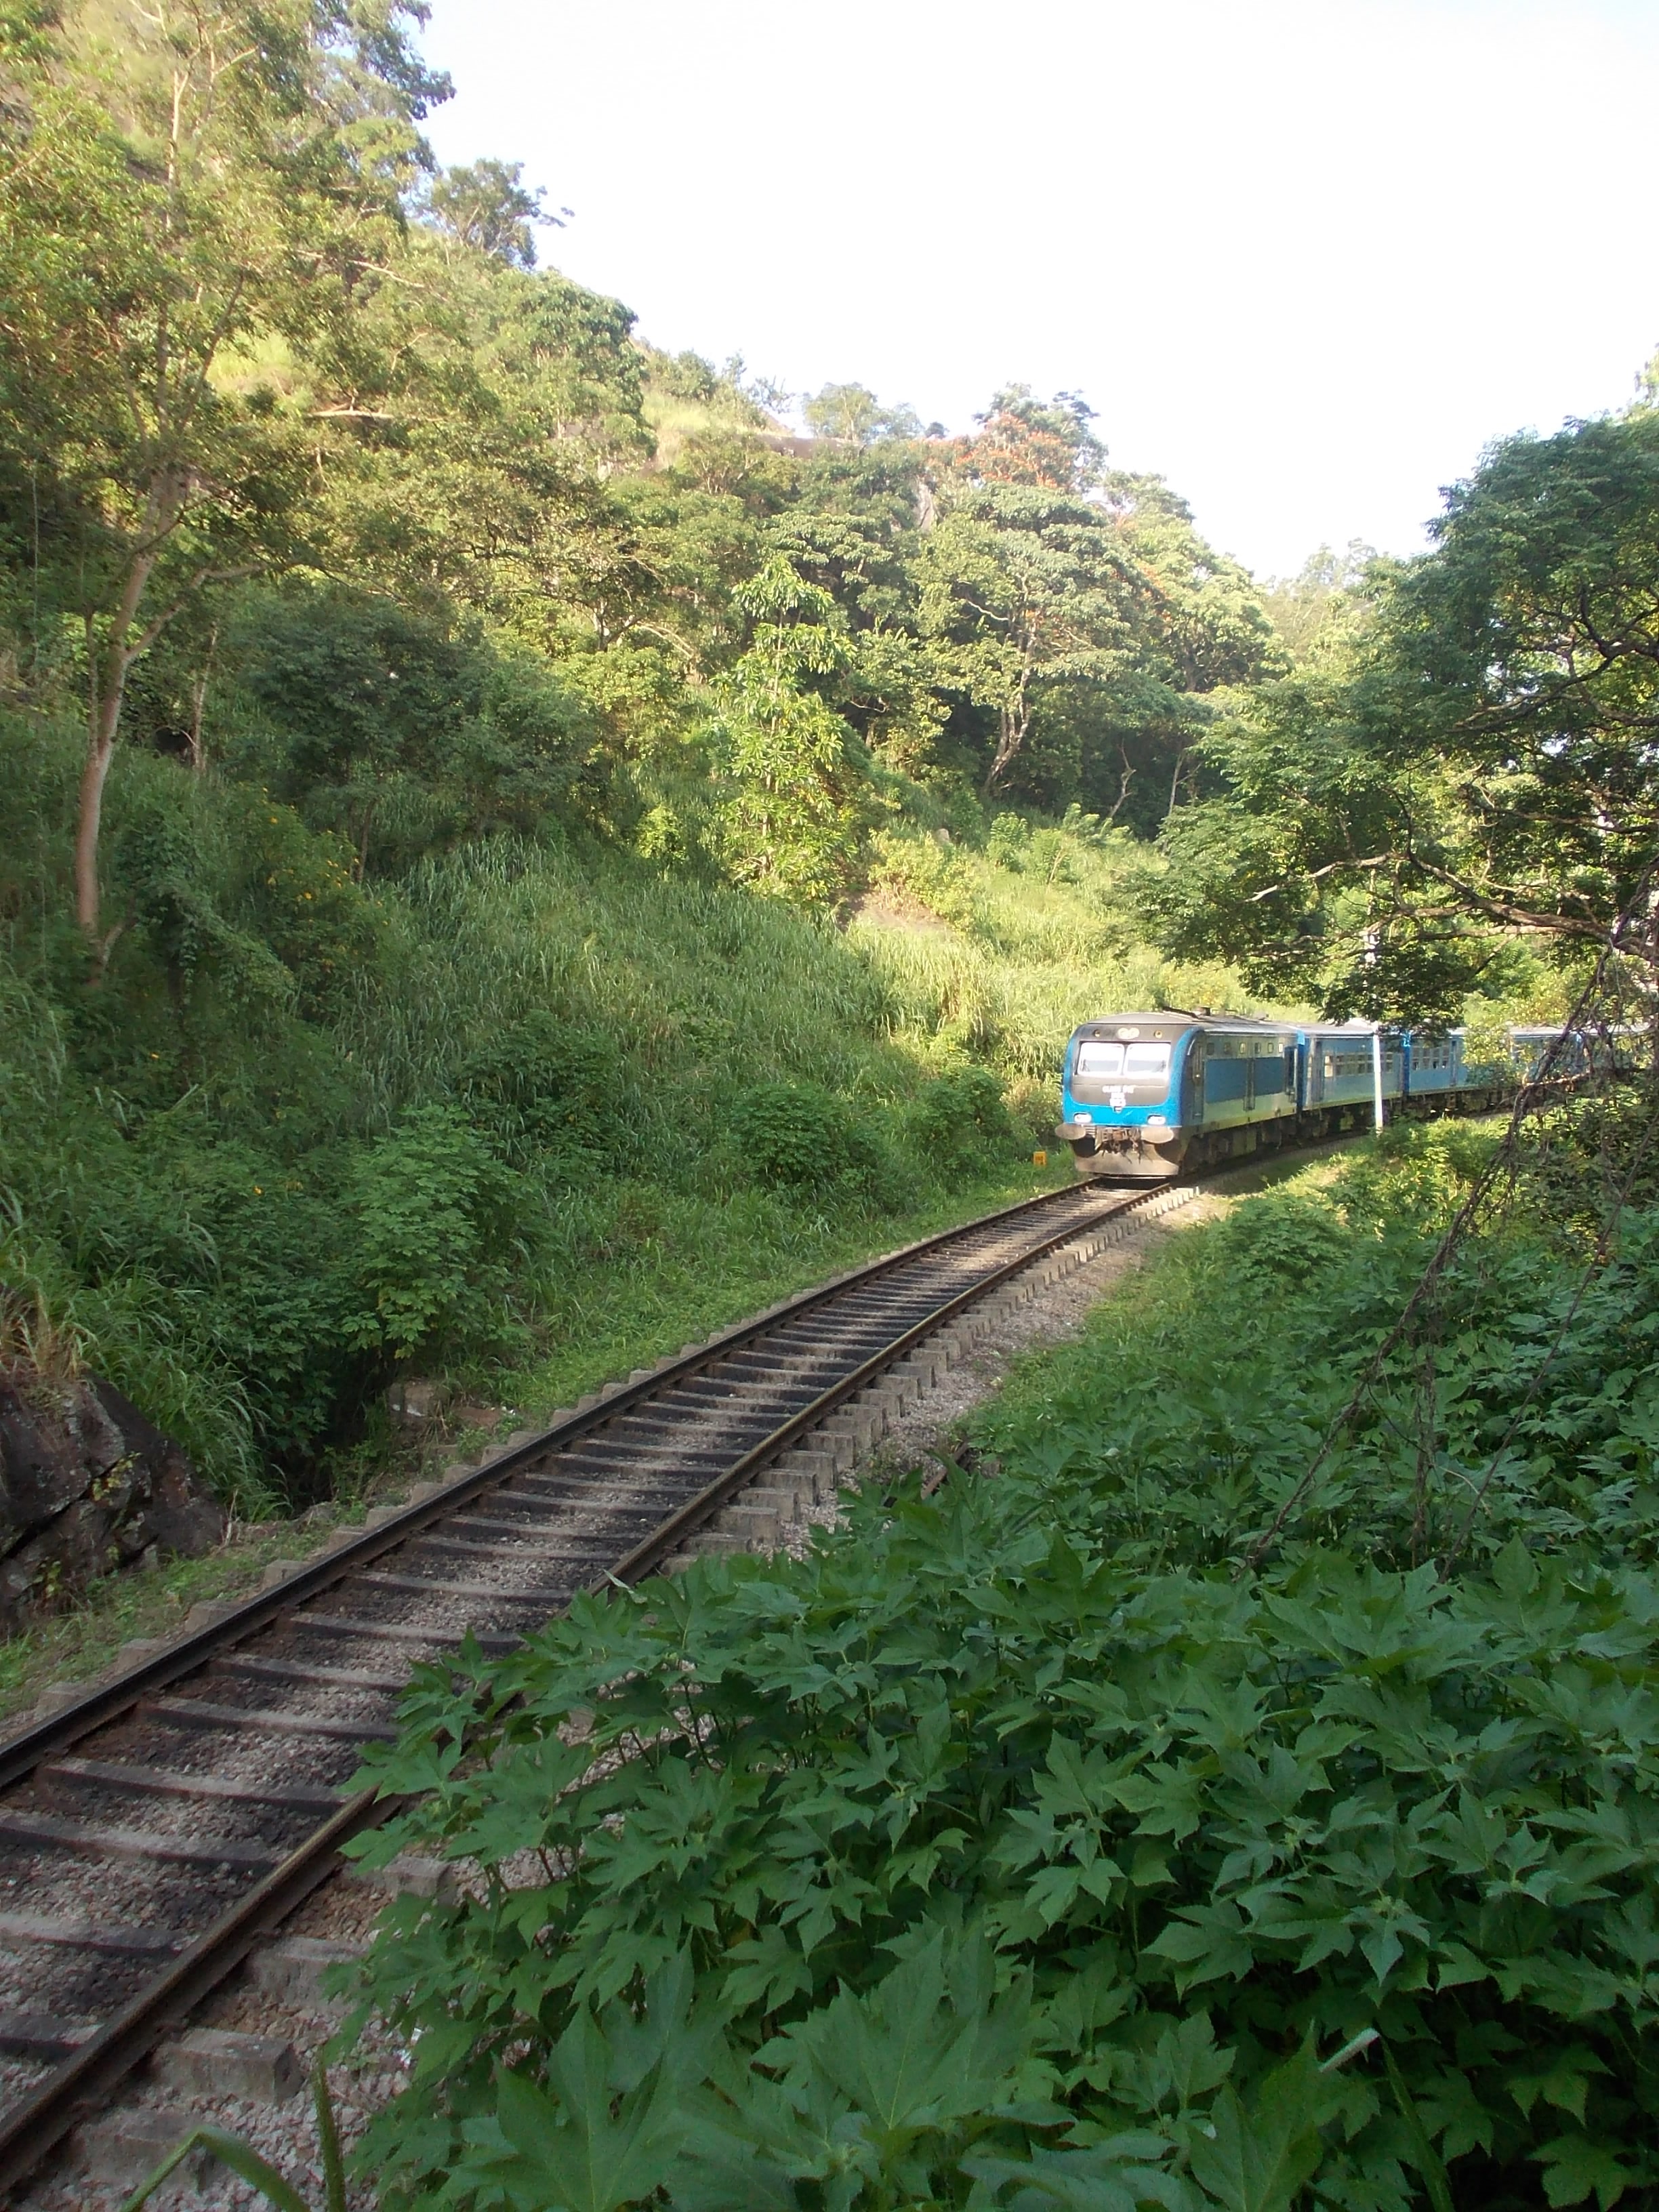
track, railway, traffic, car, rail, train, travel, motion, transit, transport, vehicle, journey, industry, freight, trip, waterway, locomotive, cargo, commuter, rail transport, rolling stock, geological phenomenon